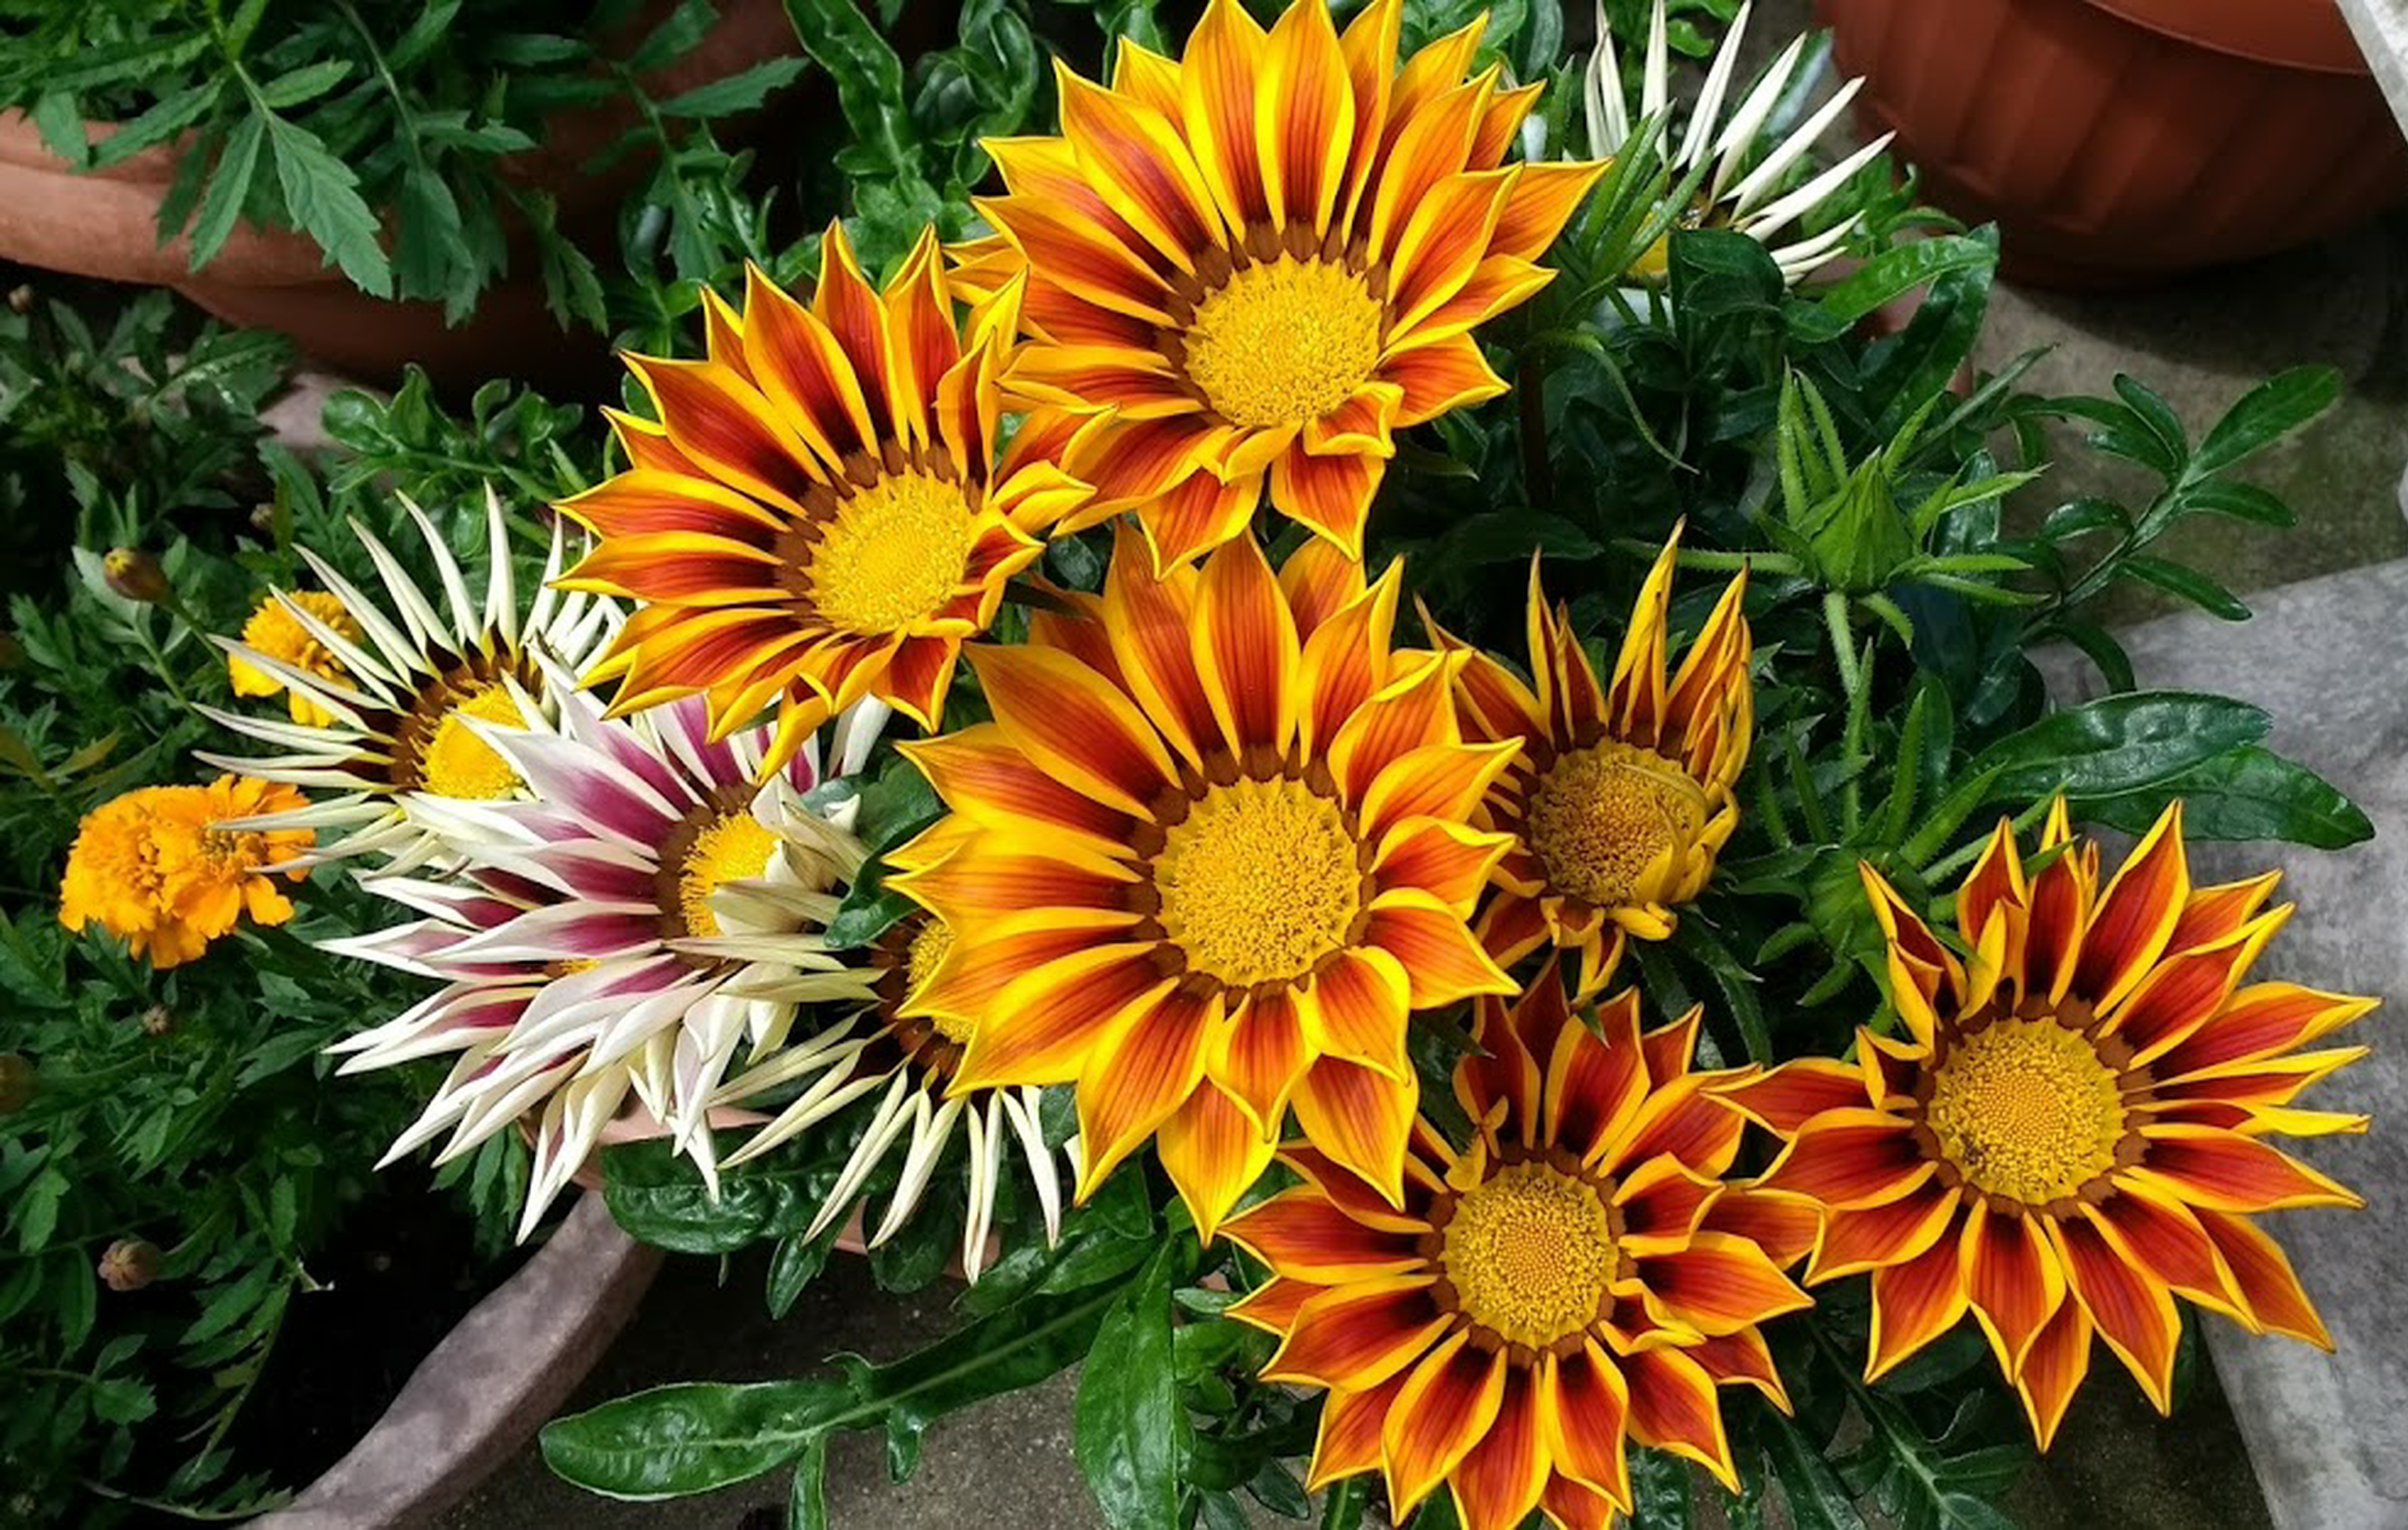
summer, gazania, orange, sunshine, spectacular, blooms, flower, plant, floristry, flowering plant, annual plant, daisy, daisy family, chrysanths, cut flowers, gerbera, ice plant family